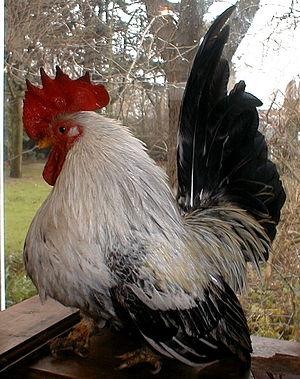
Cette liste des races de poules naines n'est pas exhaustive. Elle recense essentiellement les races rencontrées en Europe.
La poule « Chabo » est une race de poule domestique.
Cette liste des races de poules asiatiques n'est pas exhaustive. Elle recense essentiellement les races rencontrées en Europe.